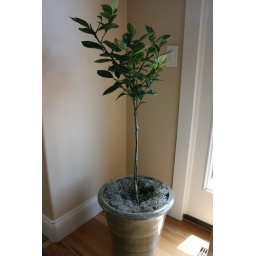
meyer lemon tree in kitchen